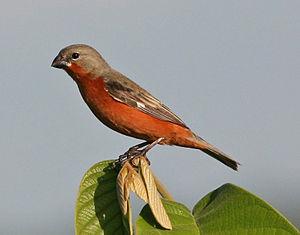
Le Sporophile petit-louis, également appelé sporophile à ventre roux, est une espèce d'oiseau de la famille des Thraupidae. En Guyane, on l'appelle aussi "Lorti".